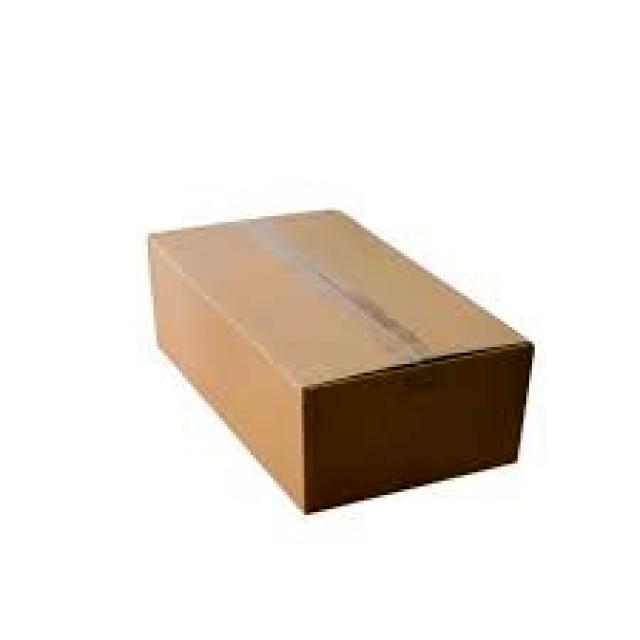
Label: Cardboard